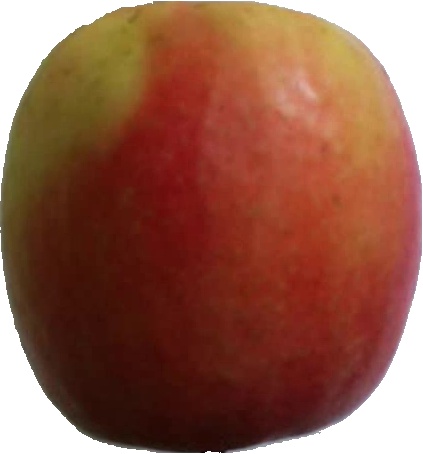
Label: apple_pink_lady_1